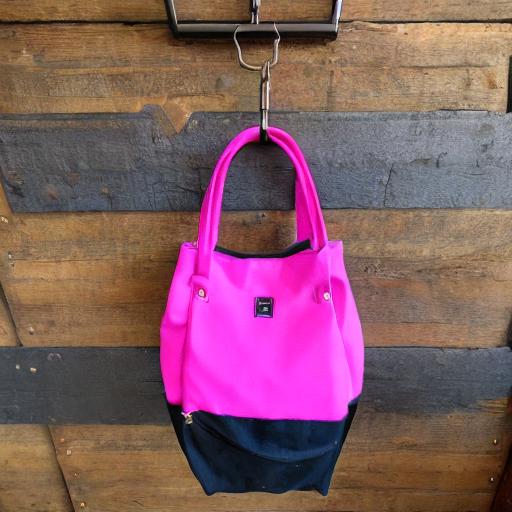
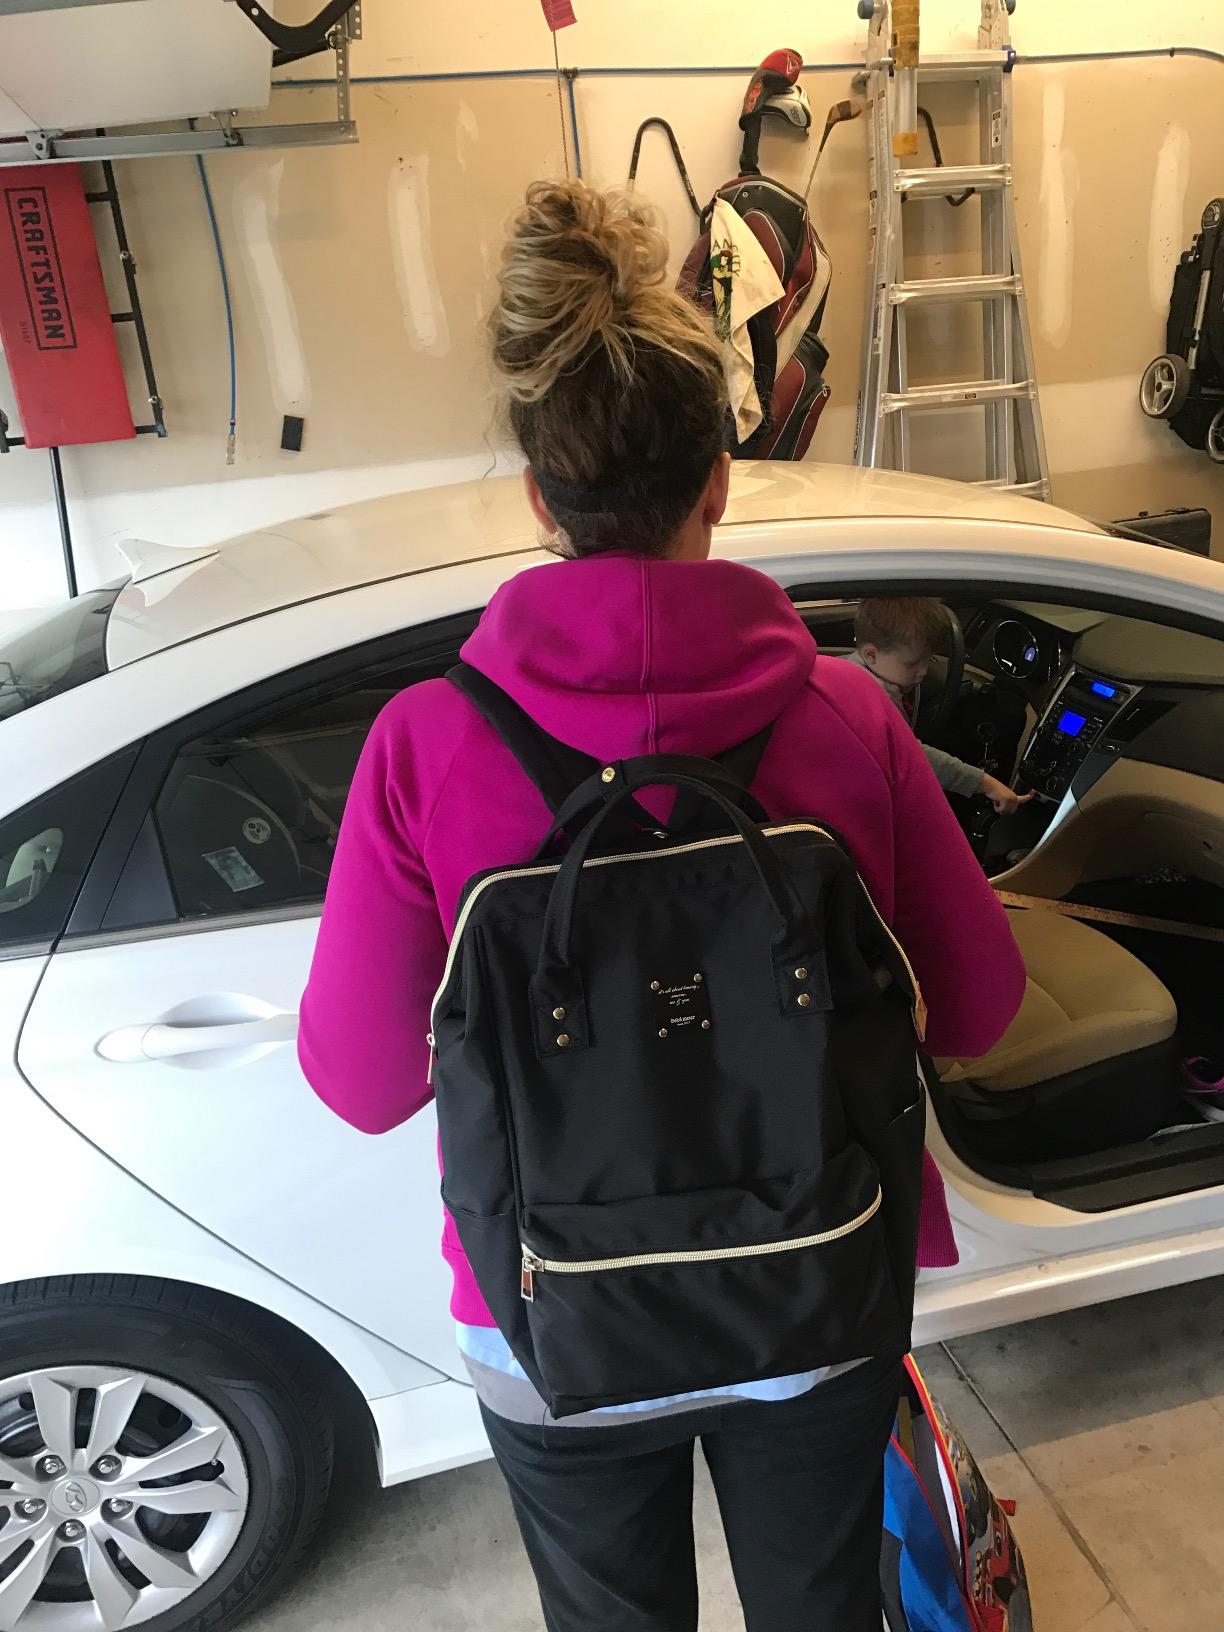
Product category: bag
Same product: no